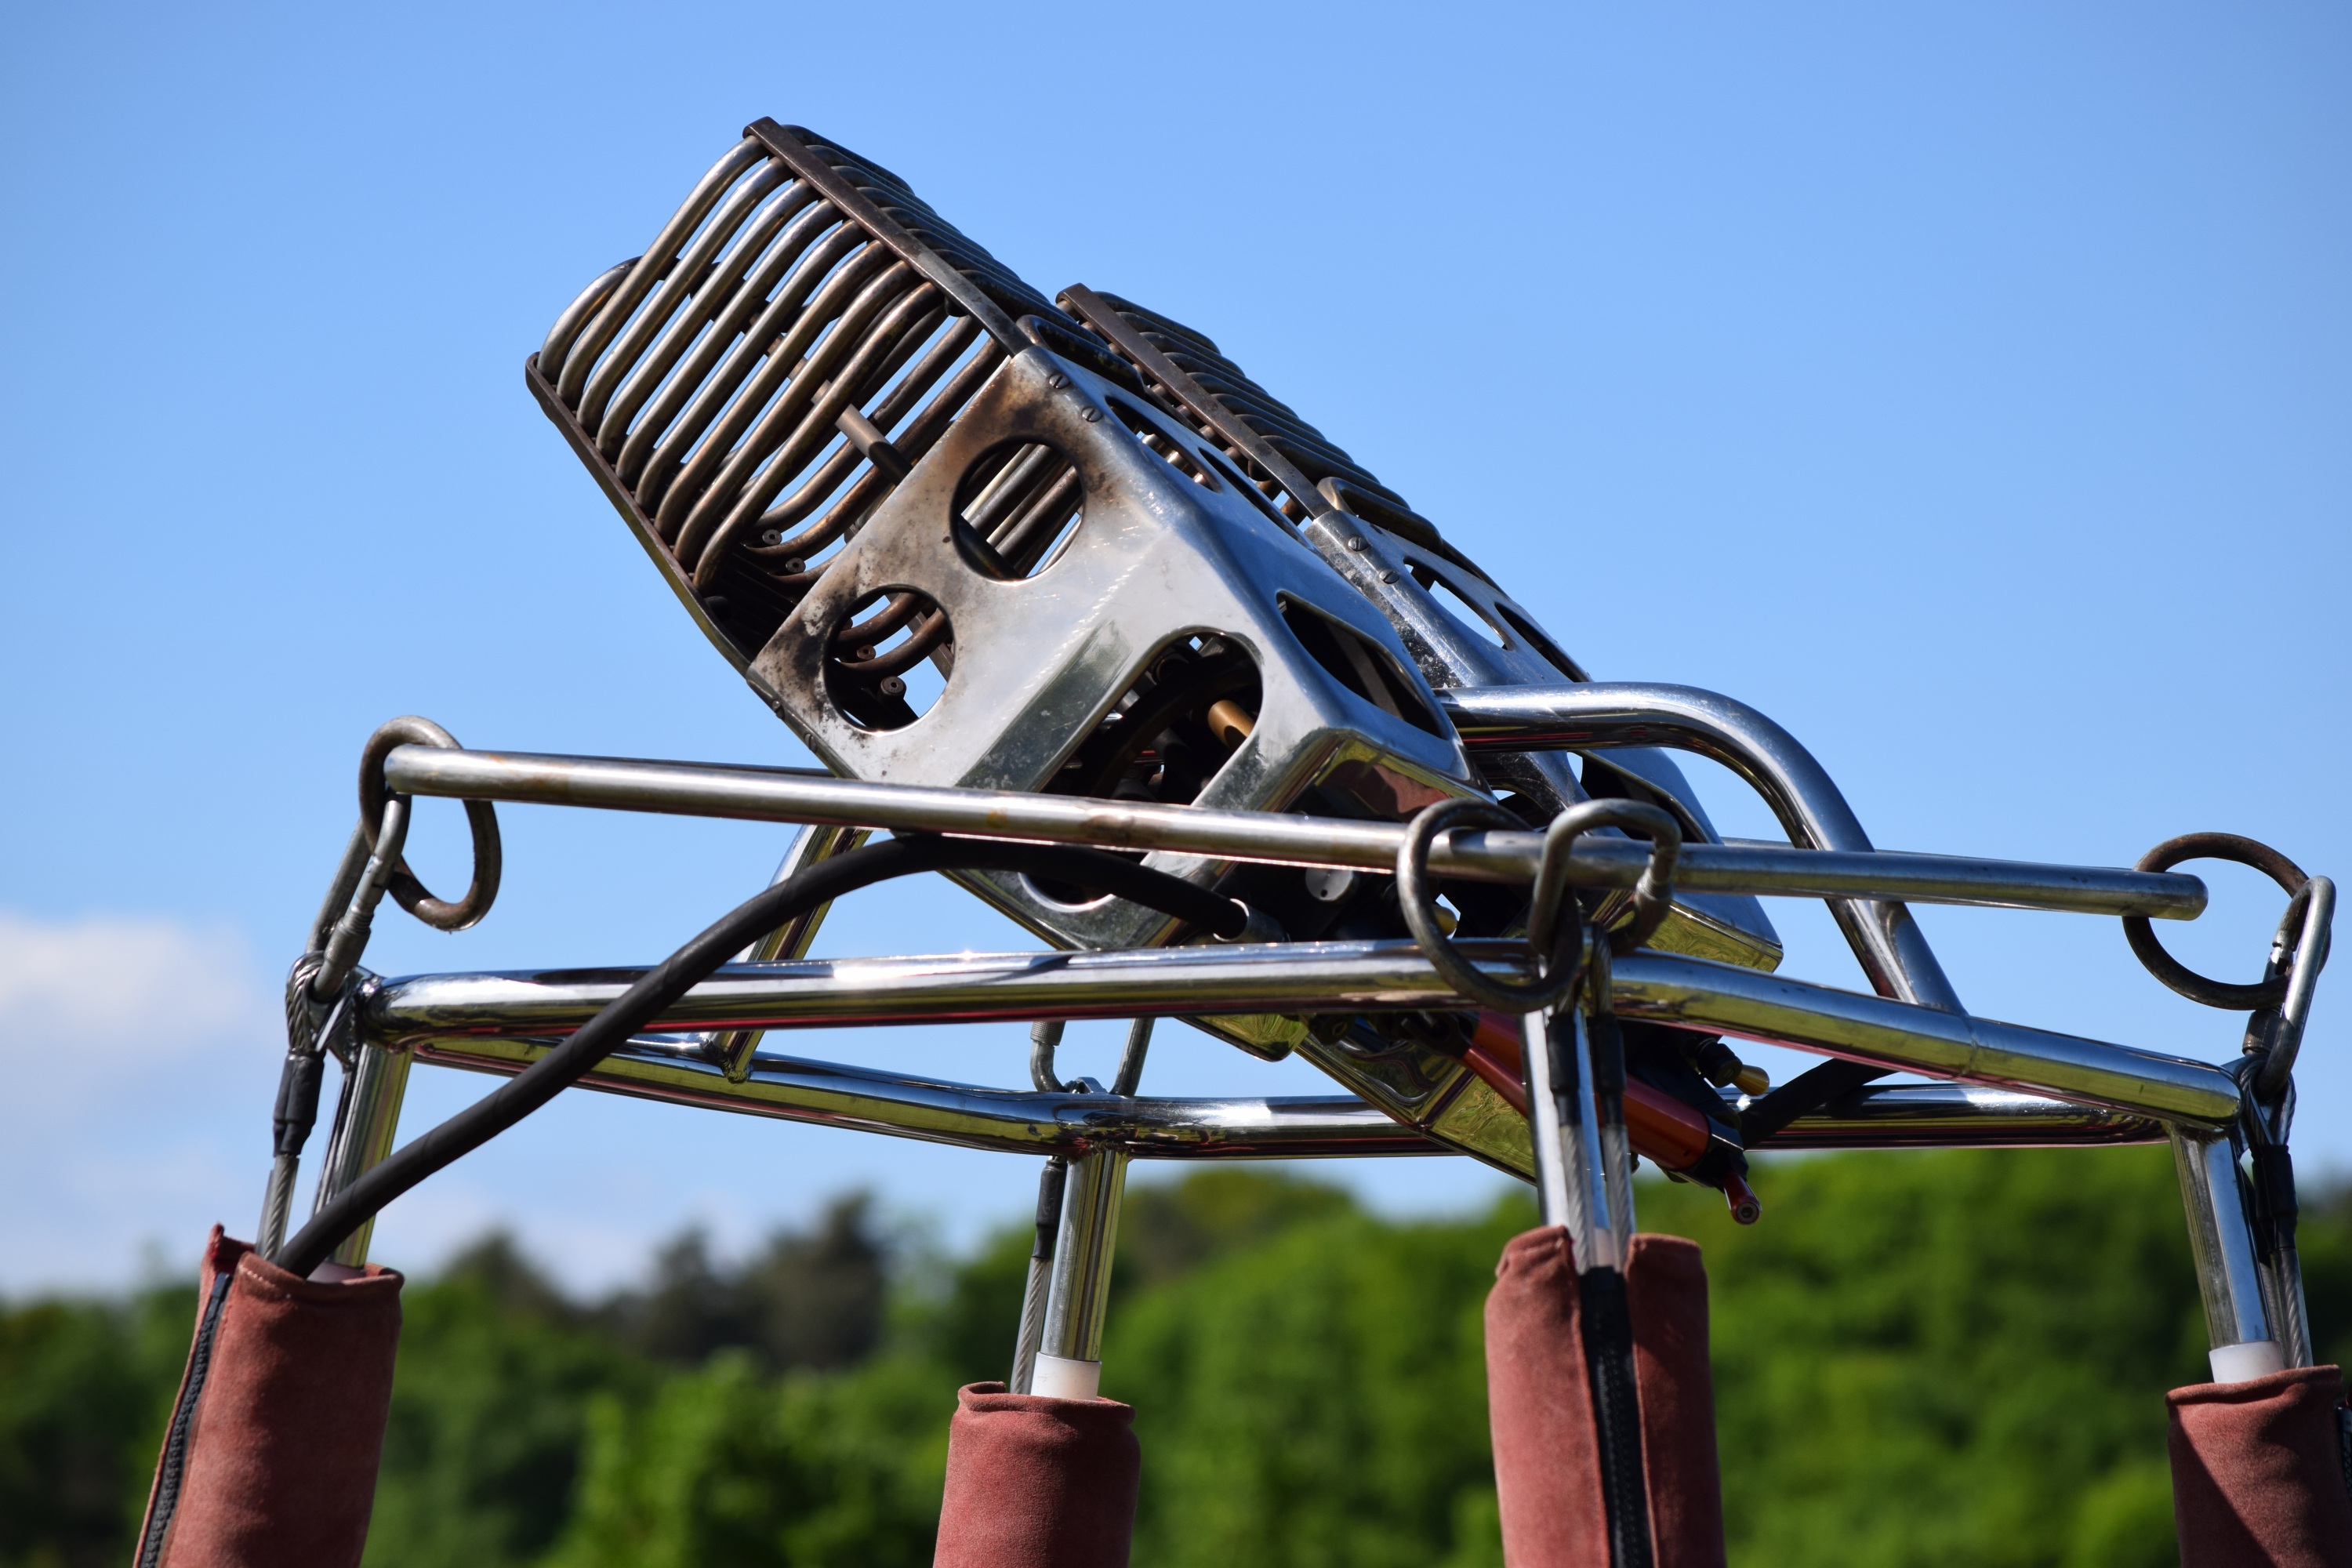
sky, air, balloon, hot air balloon, amusement park, mast, flight, park, electricity, roller coaster, gas, burner, baloon, hot air ballooning, amusement ride